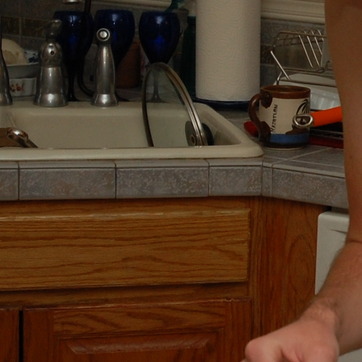
Material: tile